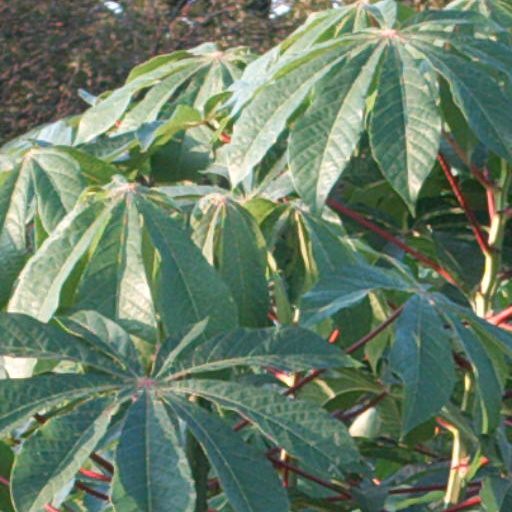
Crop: cassava